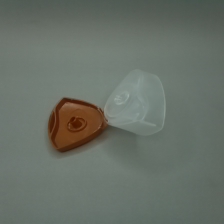
Color: white/transparent
Cap type: flip-top cap